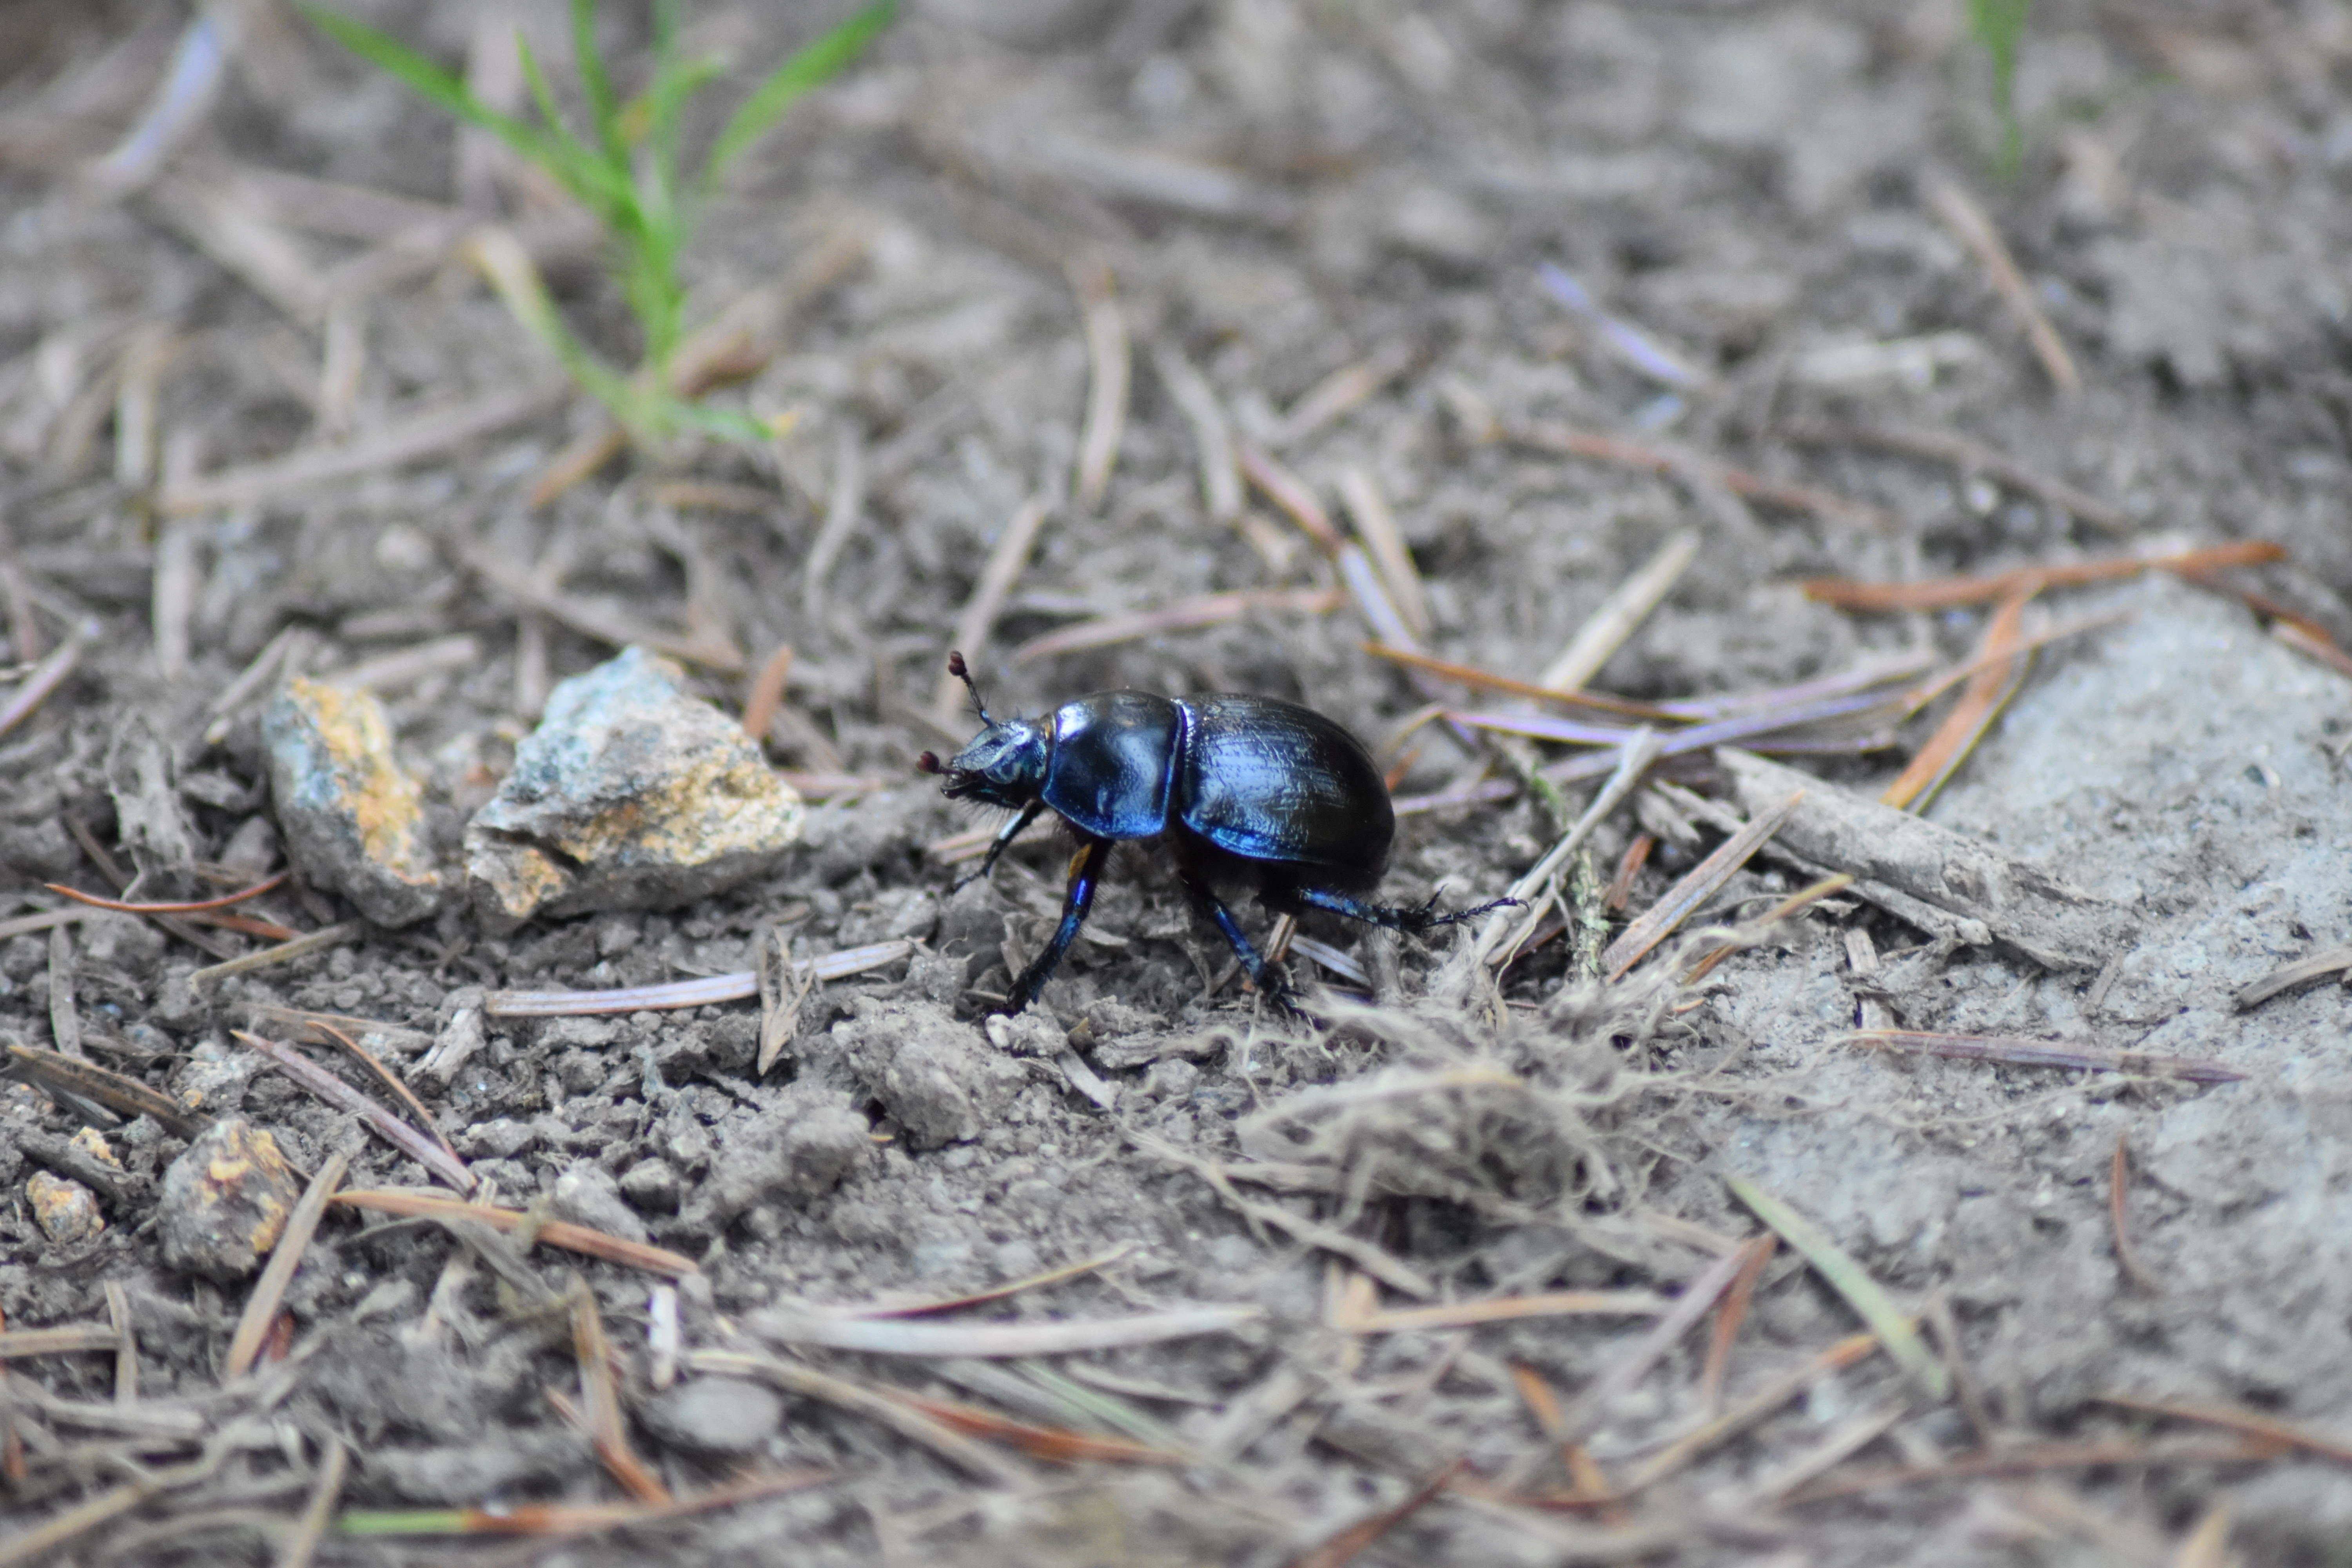
nature, wildlife, insect, natural, soil, bug, fauna, invertebrate, life, pest, beetle, macro photography, arthropod, dung beetle, membrane winged insect